Inter-Allied Women's Conference

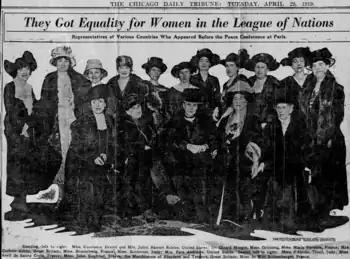
Conference end participants: Front row (l–r): Maria d'Amelio-Tivoli (Italy), Avril de Sainte-Croix (France), Julie Siegfried (France), Lady Aberdeen (UK), Marguerite de Witt-Schlumberger (France). Back row (l–r): Constance Drexel (US), Juliet Barret Rublee (US), Nicole Girard-Mangin (France), Suzanne Grinberg (France), unknown, Maria Vérone (France), unknown, Margery Corbett Ashby (UK), Cécile Brunschvicg (France), Alice Schiavoni (Italy), and Fannie Fern Andrews (US)

Seventeen of the delegates from the Inter-Allied Women's Conference participated on 10 April in a presentation to the League of Nations Commission. Among them were Lady Aberdeen, de Witt-Schlumberger, Ashby, Brunschvicg, Fry, Grinberg, Rublee, d'Amalio-Tivoli, and Vérone. Other French women in the delegation included Gabrielle Alphen-Salvador of the French Union for Women's Suffrage, who was on the International Women's Council's steering committee; Nicole Girard-Mangin, a military physician and campaigner for the French Union for Women's Suffrage; Marie-Louise Puech, a secretary of the French Union for Women's Suffrage; Avril de Sainte-Croix, a journalist and secretary of the National Council of French Women; and Julie Siegfried, president of the National Council of French Women. The rest of the delegation included Elisa Brătianu, wife of the Prime Minister of Romania Ion I. C. Brătianu; Fannie Fern Andrews, a Canadian-American teacher, pacifist, and member of the Woman's Peace Party, who founded the American School Peace League; and Alice Schiavoni, a member of the National Council of Italian Women (Consiglio Nazionale delle Donne Italiane). The delegates insisted women should be given equal access to all offices, committees, and bodies of the League, and that governments which failed to grant equality to women should be barred from membership. They argued that if people were allowed to have self-determination, women should have equal opportunity and the legal right to make their own life choices. The demands for suffrage and recognition of the civil, political, and human rights of women were unsuccessful. However, Article 7 of the Covenant of the League of Nations, which was incorporated into the Versailles Treaty, admitted women to all organisational positions of the League.